Pac-Man World 2

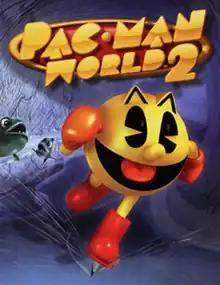
Packaging artwork

is a platform video game developed and published by Namco Hometek. It was released for the Xbox, GameCube, and PlayStation 2 in 2002. A version of the game for Microsoft Windows was released in 2004, and an abridged version for the Game Boy Advance was released in 2005. The game is a sequel to "Pac-Man World" (1999). The player controls Pac-Man in a 3D platforming environment, through six worlds. In 2005, a sequel, "Pac-Man World 3", was released. A remake, "Pac-Man World 2 Re-Pac," is scheduled for release on September 26, 2025 for Windows, PlayStation 4, PlayStation 5, Xbox Series X/S, Nintendo Switch, and Nintendo Switch 2.